Pineapple Army

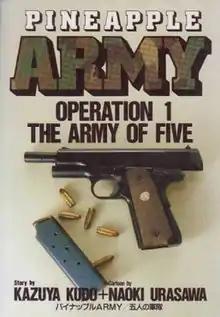
First "tankōbon" volume cover

is a Japanese manga series written by Kazuya Kudo and illustrated by Naoki Urasawa. It was serialized in Shogakukan's magazine "Big Comic Original" from 1985 to 1988, with the individual chapters collected into eight "tankōbon" volumes. Viz Media licensed "Pineapple Army" for English release in North America in the early 1990s, but left it incomplete.